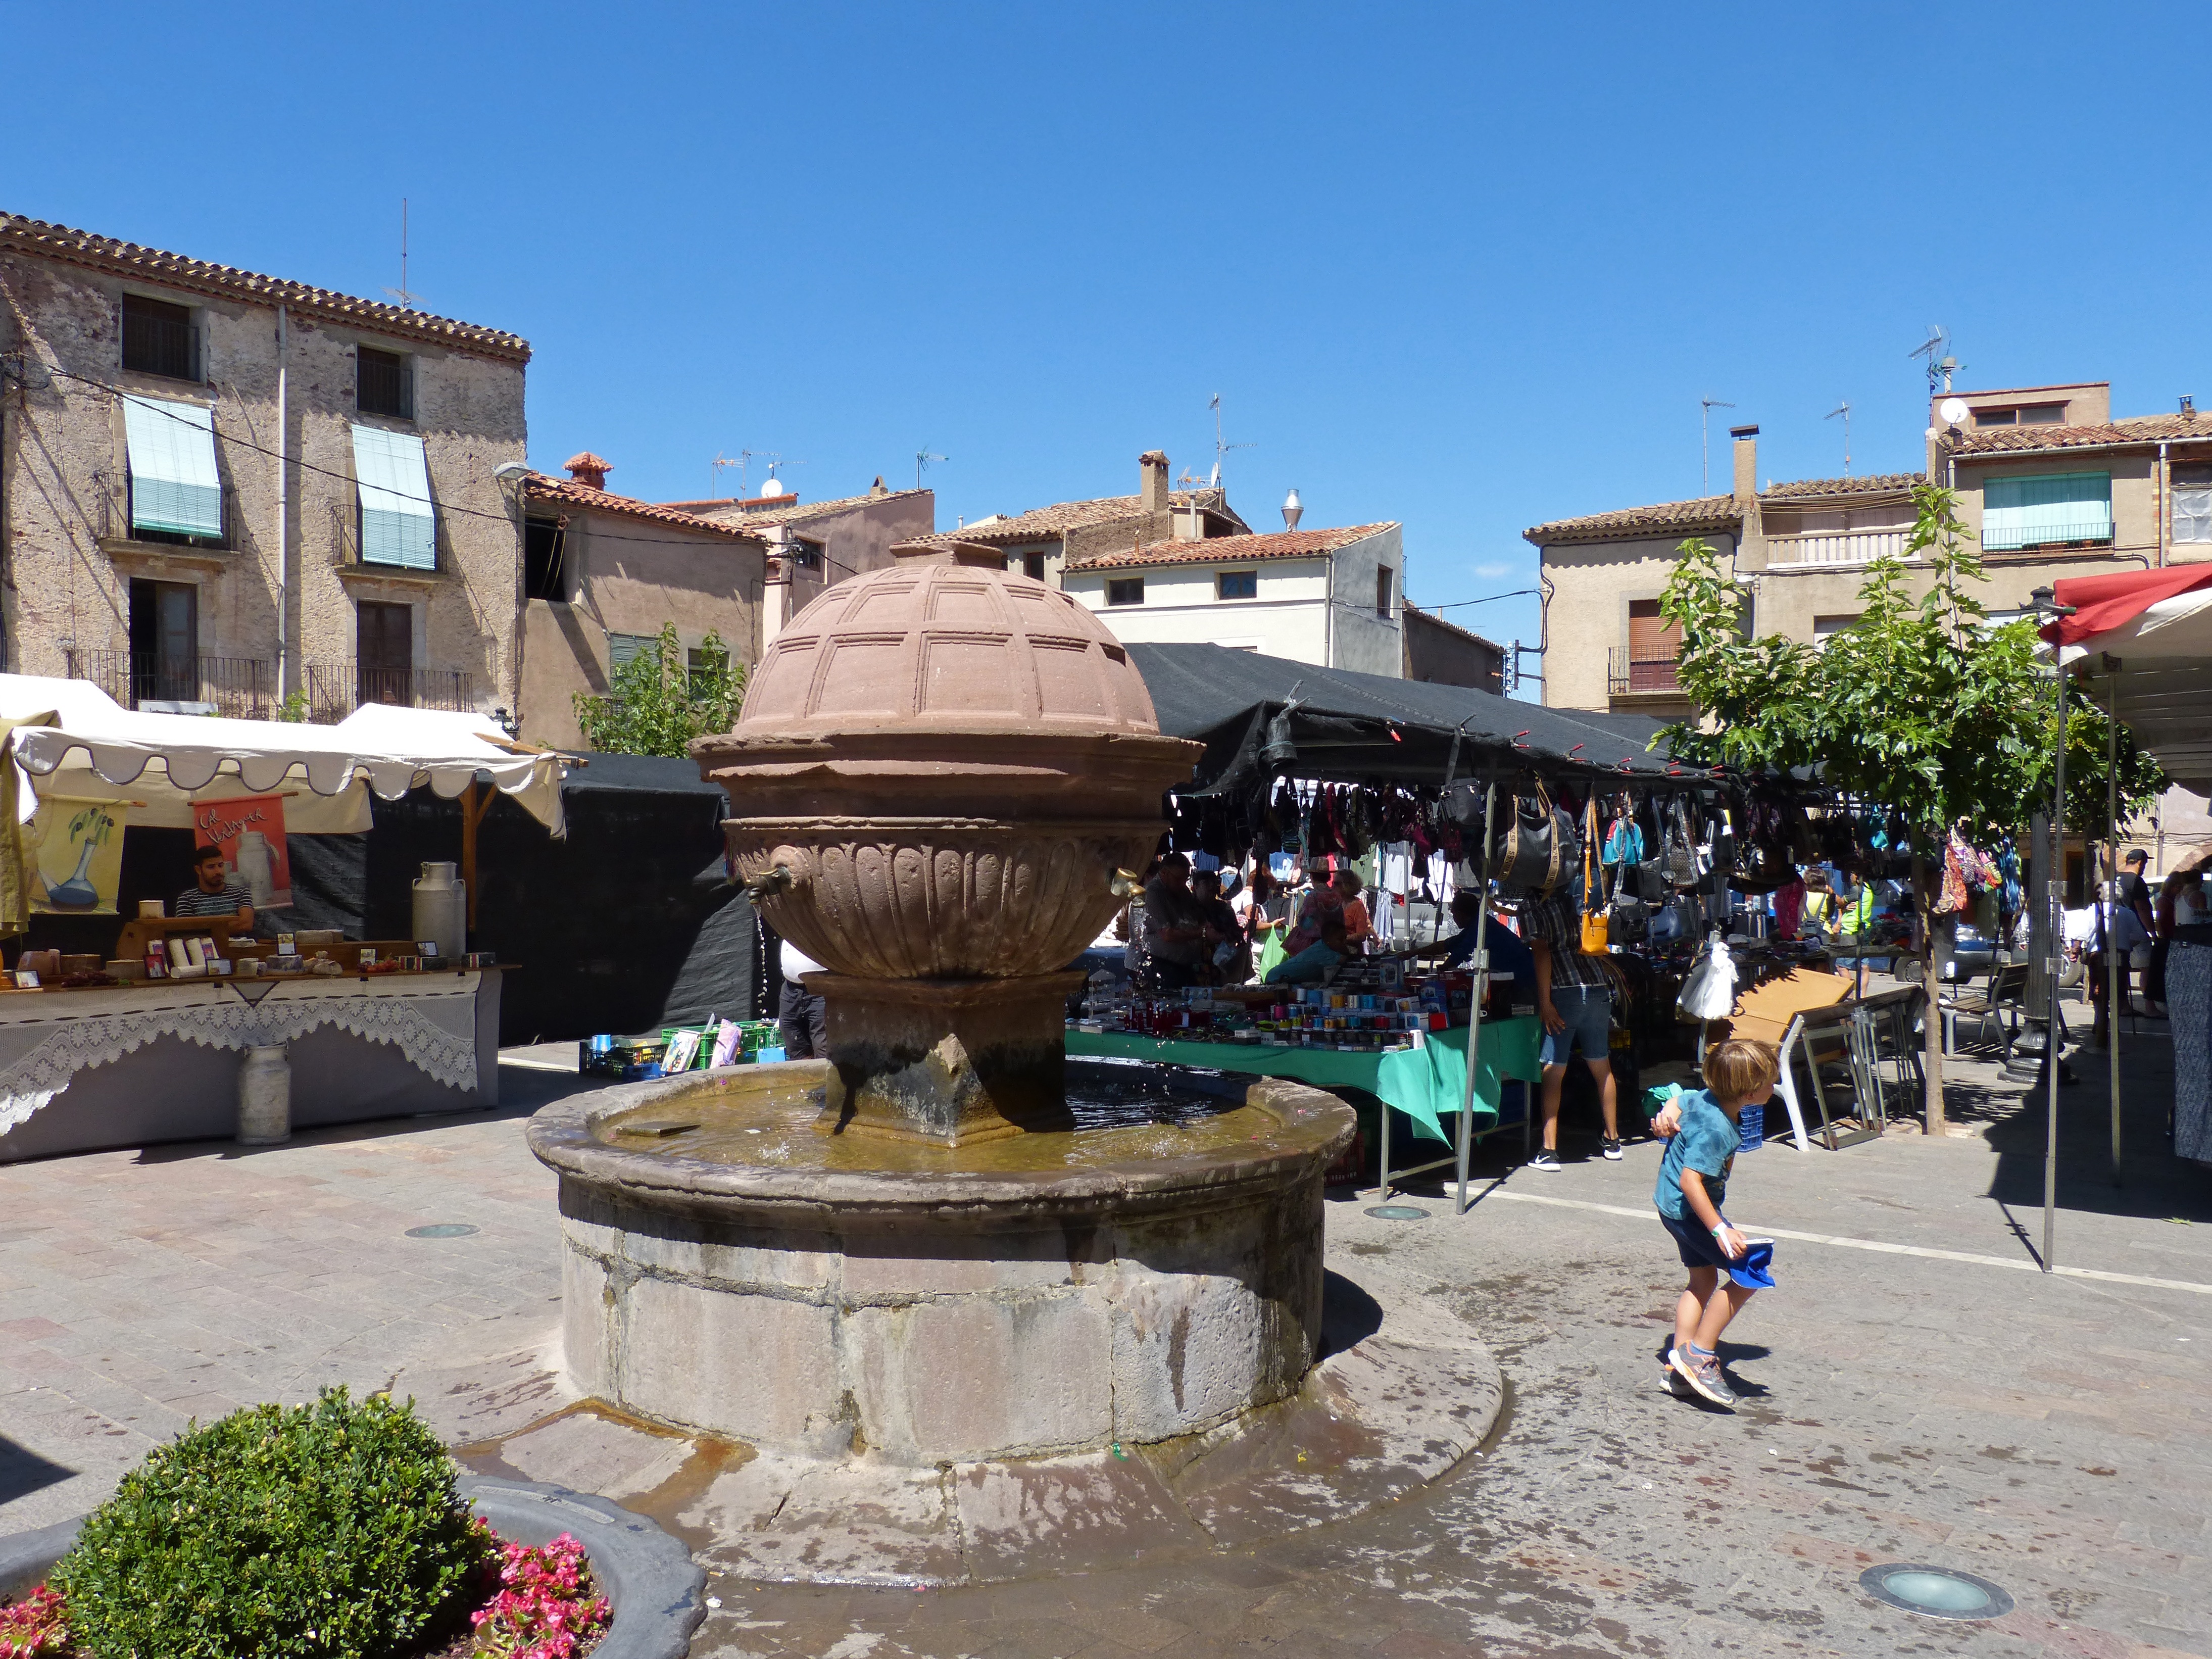
town, city, walkway, vacation, plaza, market, tourism, public space, catalunya, town square, water feature, prades, human settlement